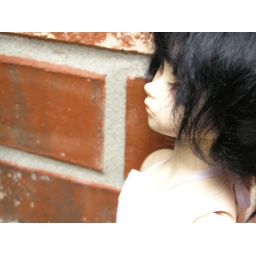
Branwen in her white dress